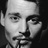
Emotion: neutral